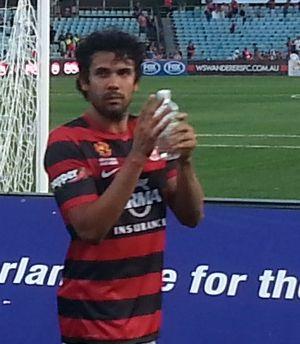
Nikolai Topor-Stanley est un footballeur australien né le 11 mars 1985 à Canberra.